Ivan Dorschner

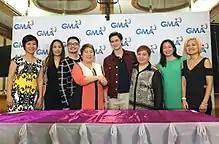
Dorschner after signing contract with GMA Network, November 2016

In November 2016, after a four year-hiatus from showbiz, Dorschner, alongside fellow Kapuso actor turned "Meant to Be" co-star Addy Raj signed an exclusive contract with GMA Network and also management contract with GMA Artist Center as well. In January 2017, he starred and rose to fame in "Meant to Be" along with the second peek of Barbie Forteza tagged as VanBie. In October of the same year, he appeared in action-fantasy series "Super Ma'am" as Isko Dagohoy.